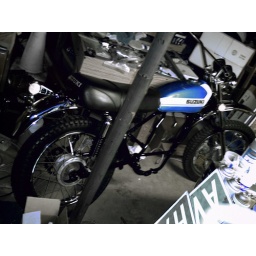
street signs in the bathroom, and a pool table rendered useless. I think cleaning is in order.